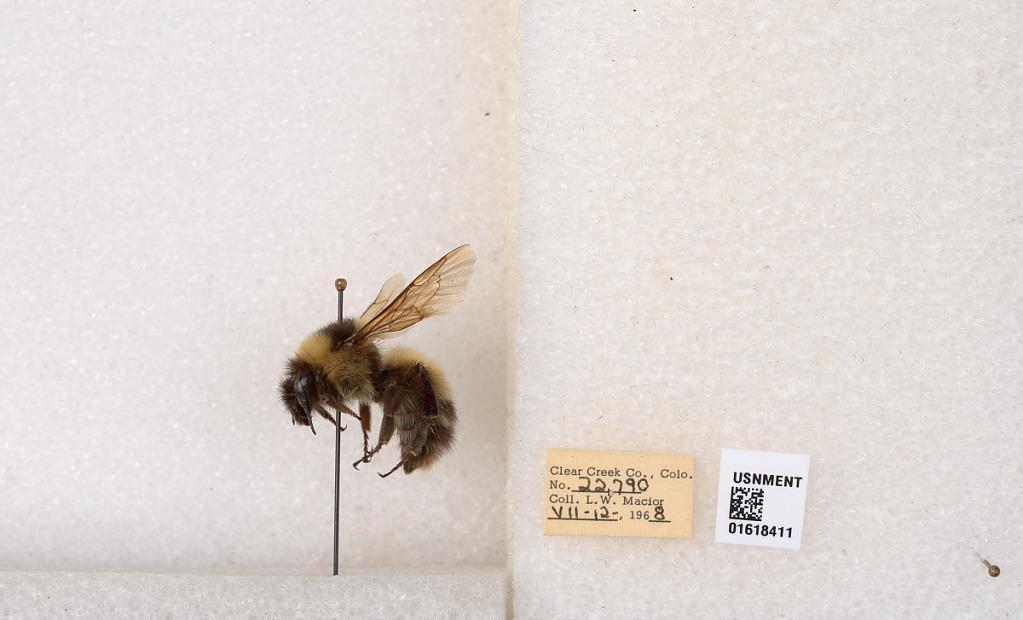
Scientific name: Bombus kirbyellus
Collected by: L. Macior
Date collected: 1968-7-12
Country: United States
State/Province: Colorado
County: Clear Creek
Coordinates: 39.6891, -105.644